Criticism of the National Health Service (England)

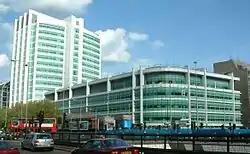
University College Hospital, London

Before the idea of private finance initiative (PFI) came to prominence, all new hospital building was by convention funded from the Treasury, as it was believed it was best able to raise money and able to control public sector expenditure. In June 1994, the Capital Investment Manual (CIM) was published, setting out the terms of PFI contracts. The CIM made it clear that future capital projects (building of new facilities) had to look at whether PFI was preferable to using public sector funding. By the end of 1995, 60 relatively small projects had been planned for, at a total cost of around £2 billion. Under PFI, buildings were built and serviced by the private sector, and then leased back to the NHS. The Labour government elected under Tony Blair in 1997 embraced PFI projects, believing that public spending needed to be curtailed.